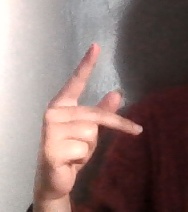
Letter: dha